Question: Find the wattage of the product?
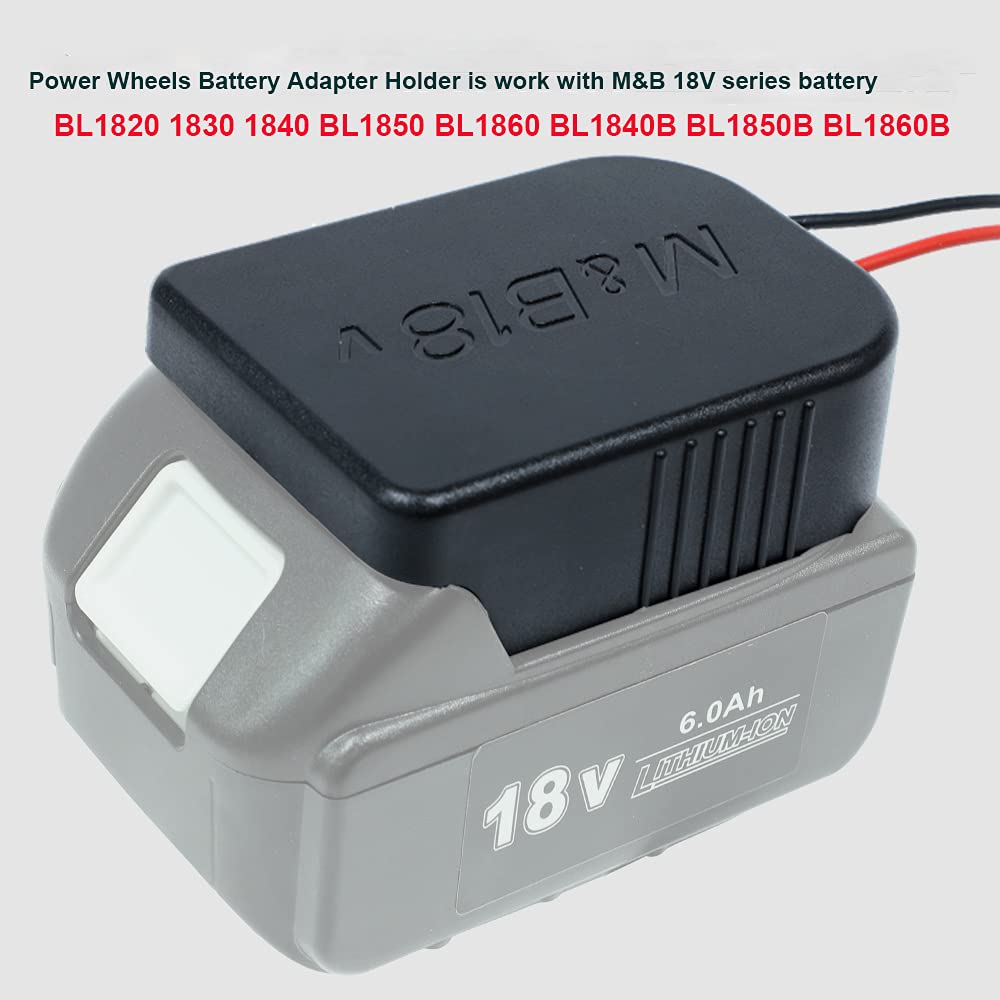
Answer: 18188.0 watt